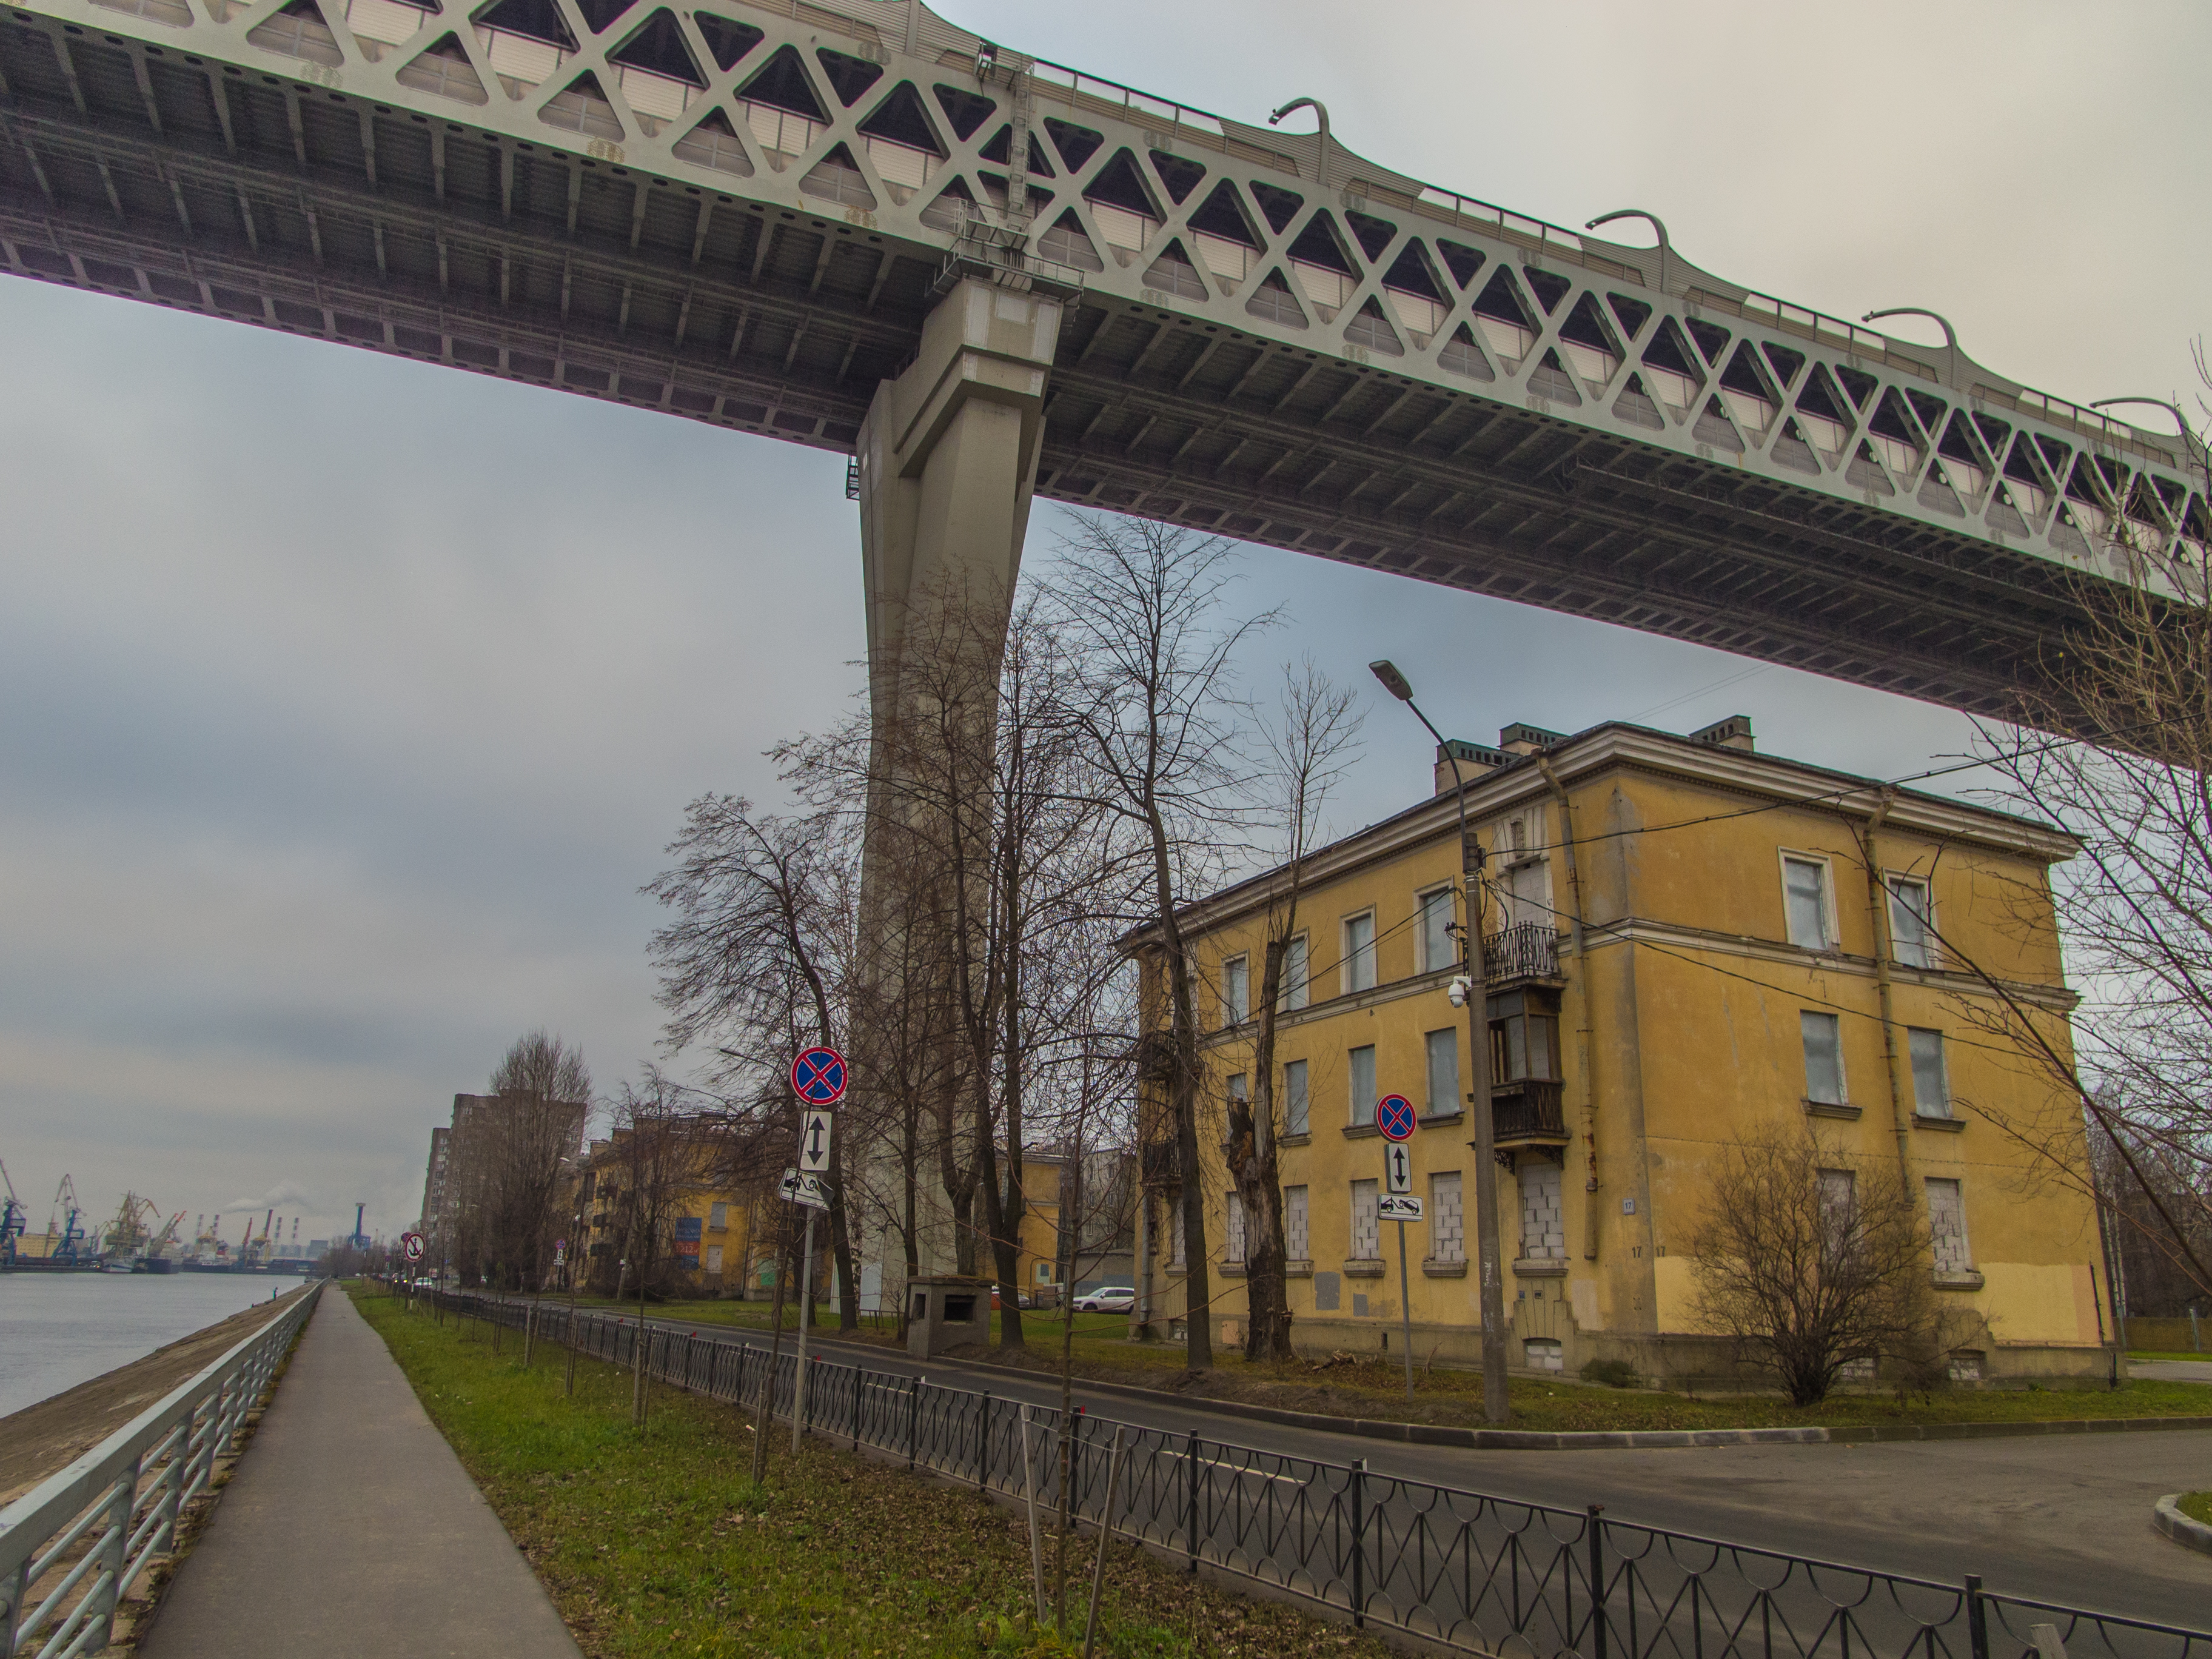
image, architecture, tree, bridge, woody plant, guard rail, channel, girder bridge, spring, sidewalk, beam bridge, concrete bridge, overpass, walkway, nonbuilding structure, canal, Segmental bridge, box girder bridge, boardwalk